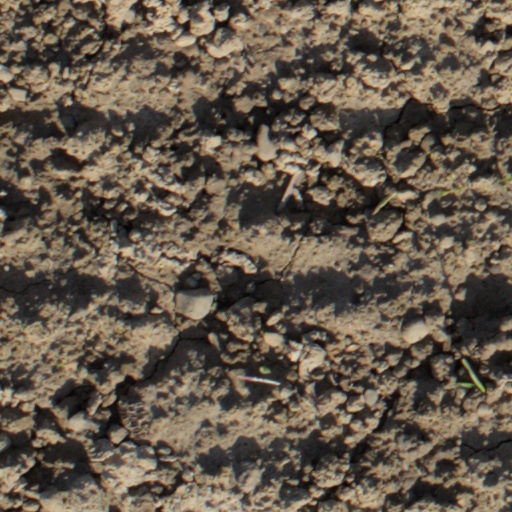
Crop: wheat